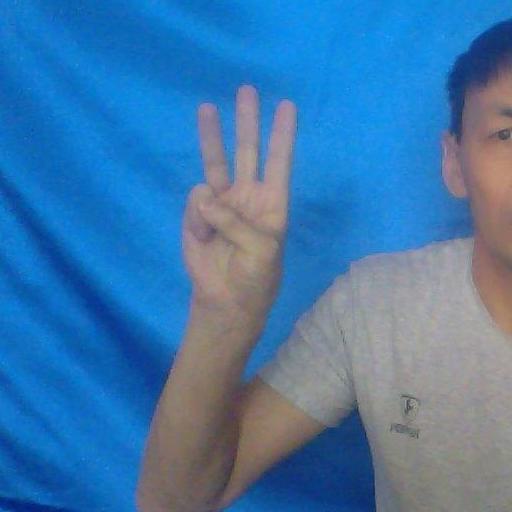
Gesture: three